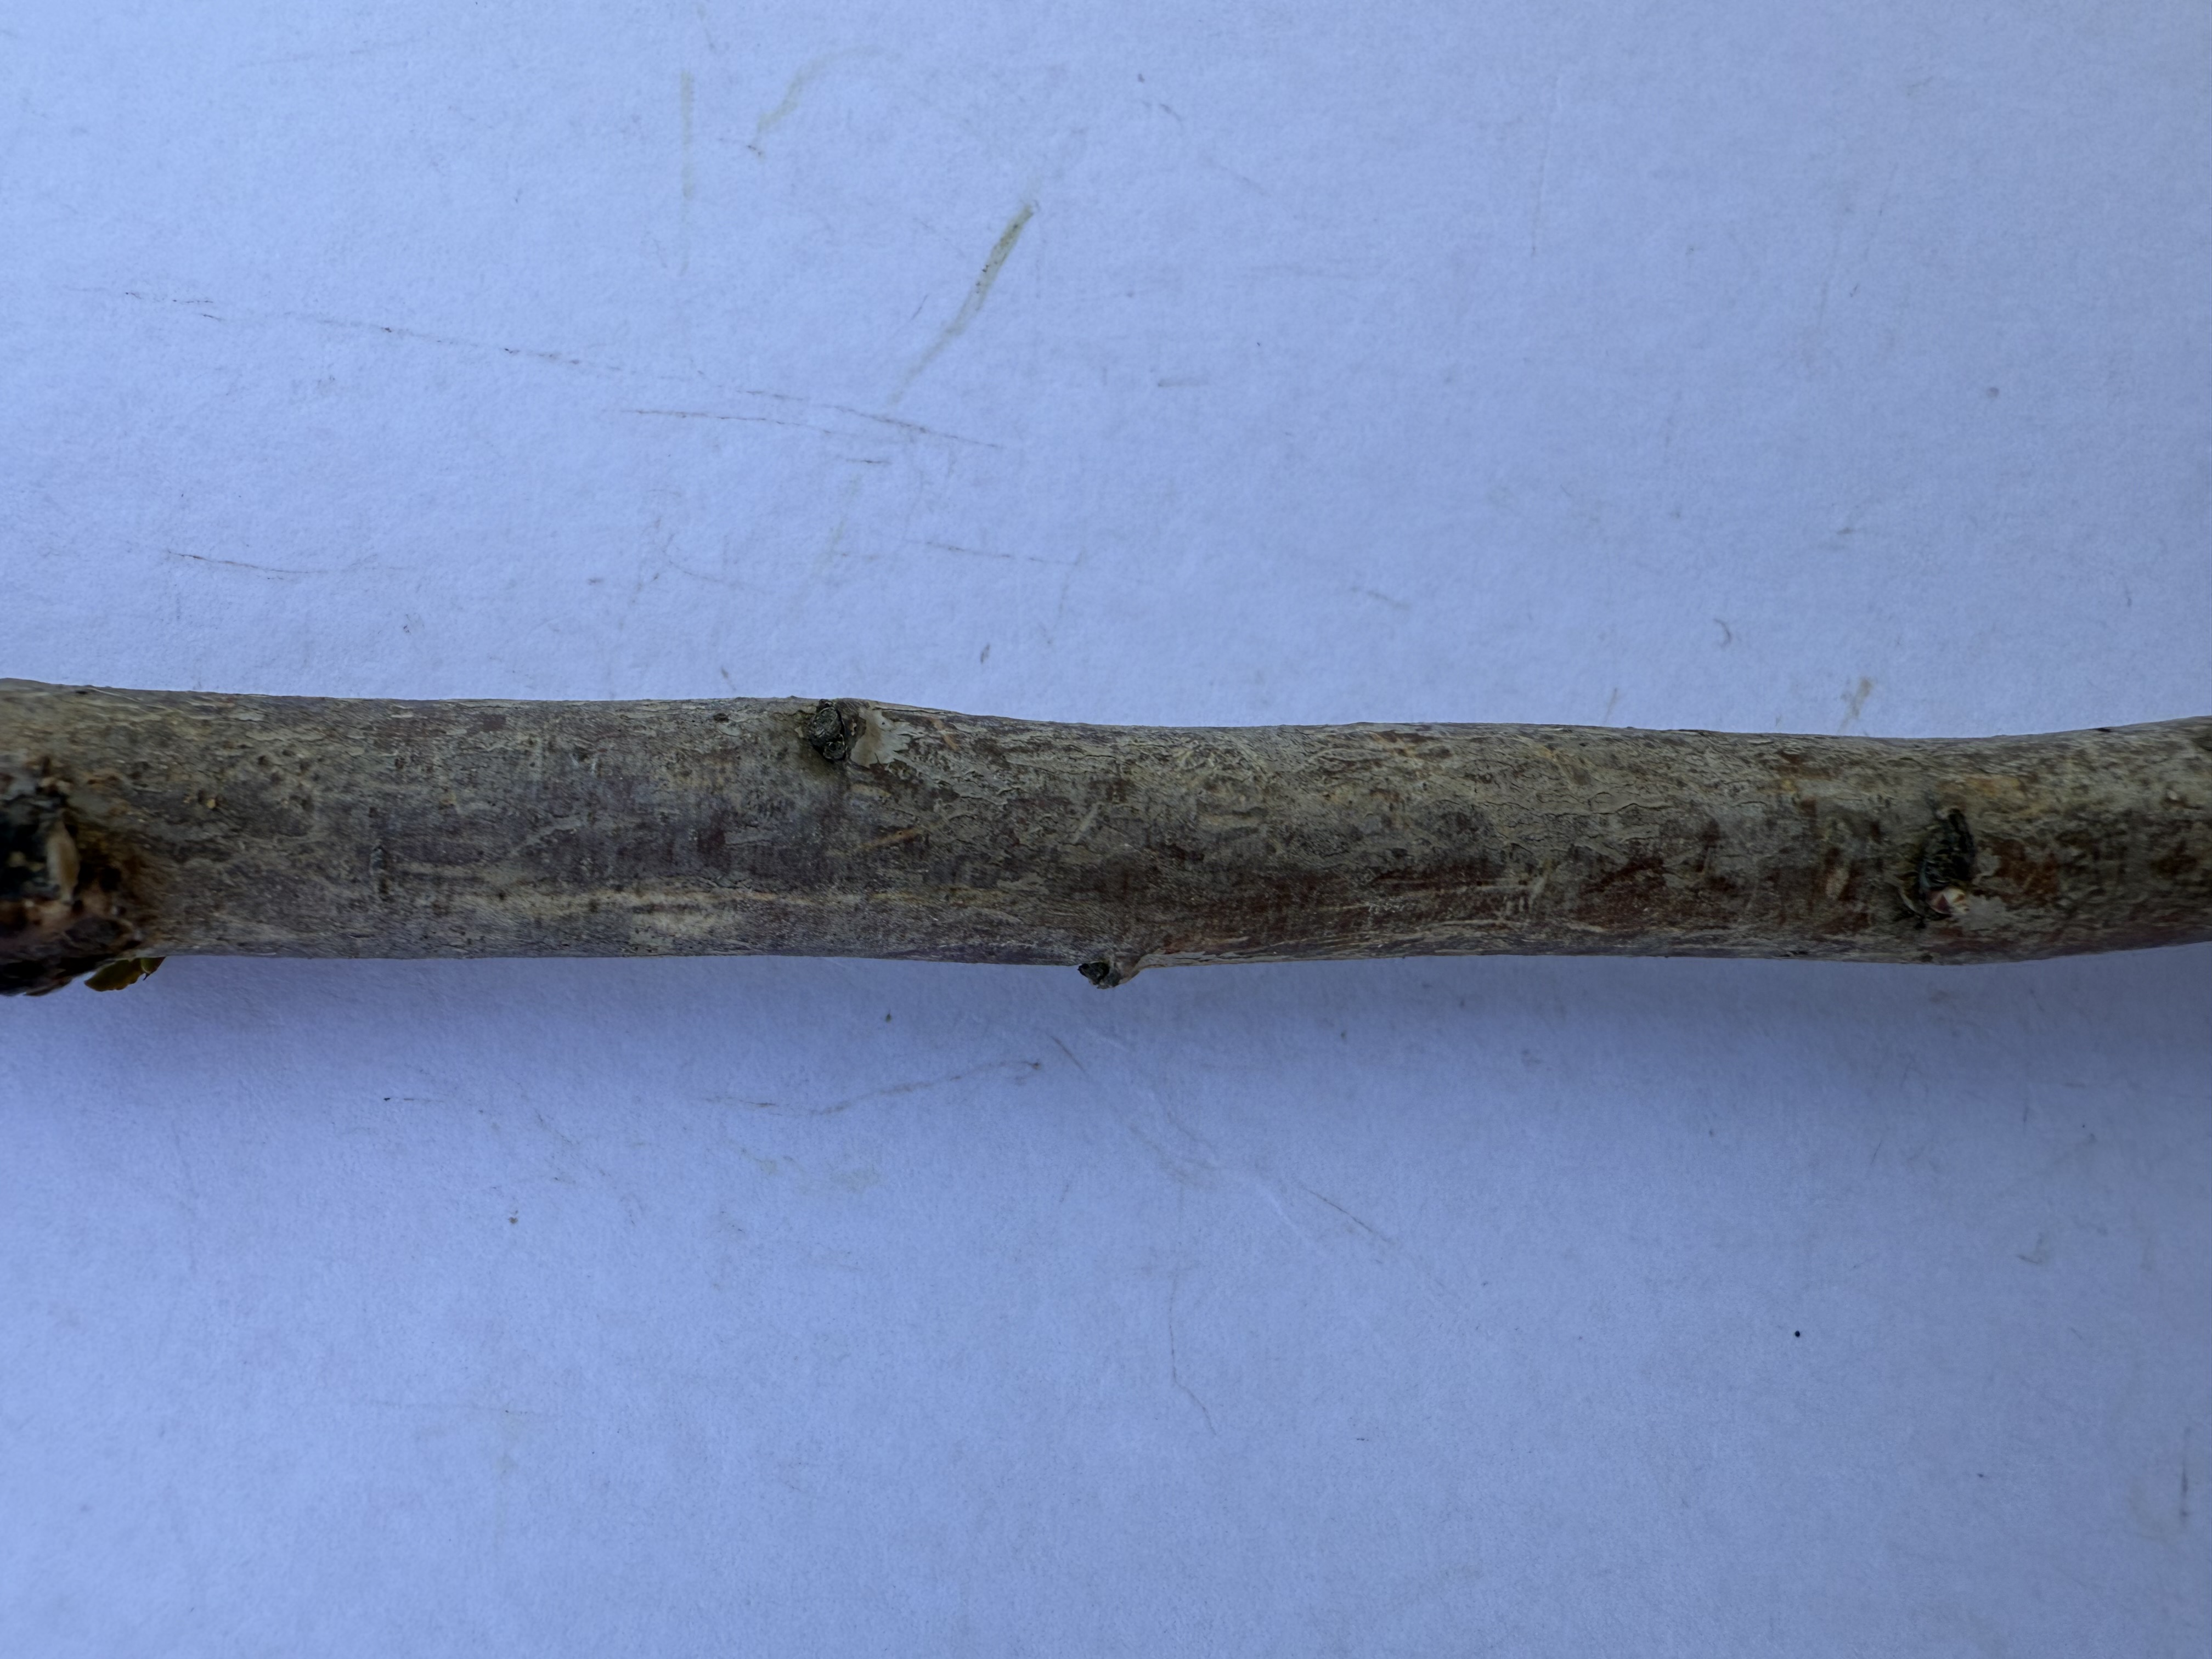
Variety: Ferragnes Almond